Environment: real
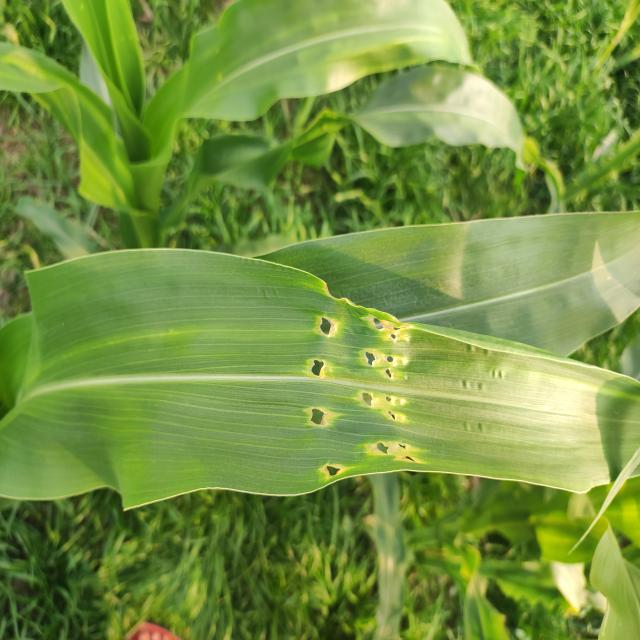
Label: fall_armyworm